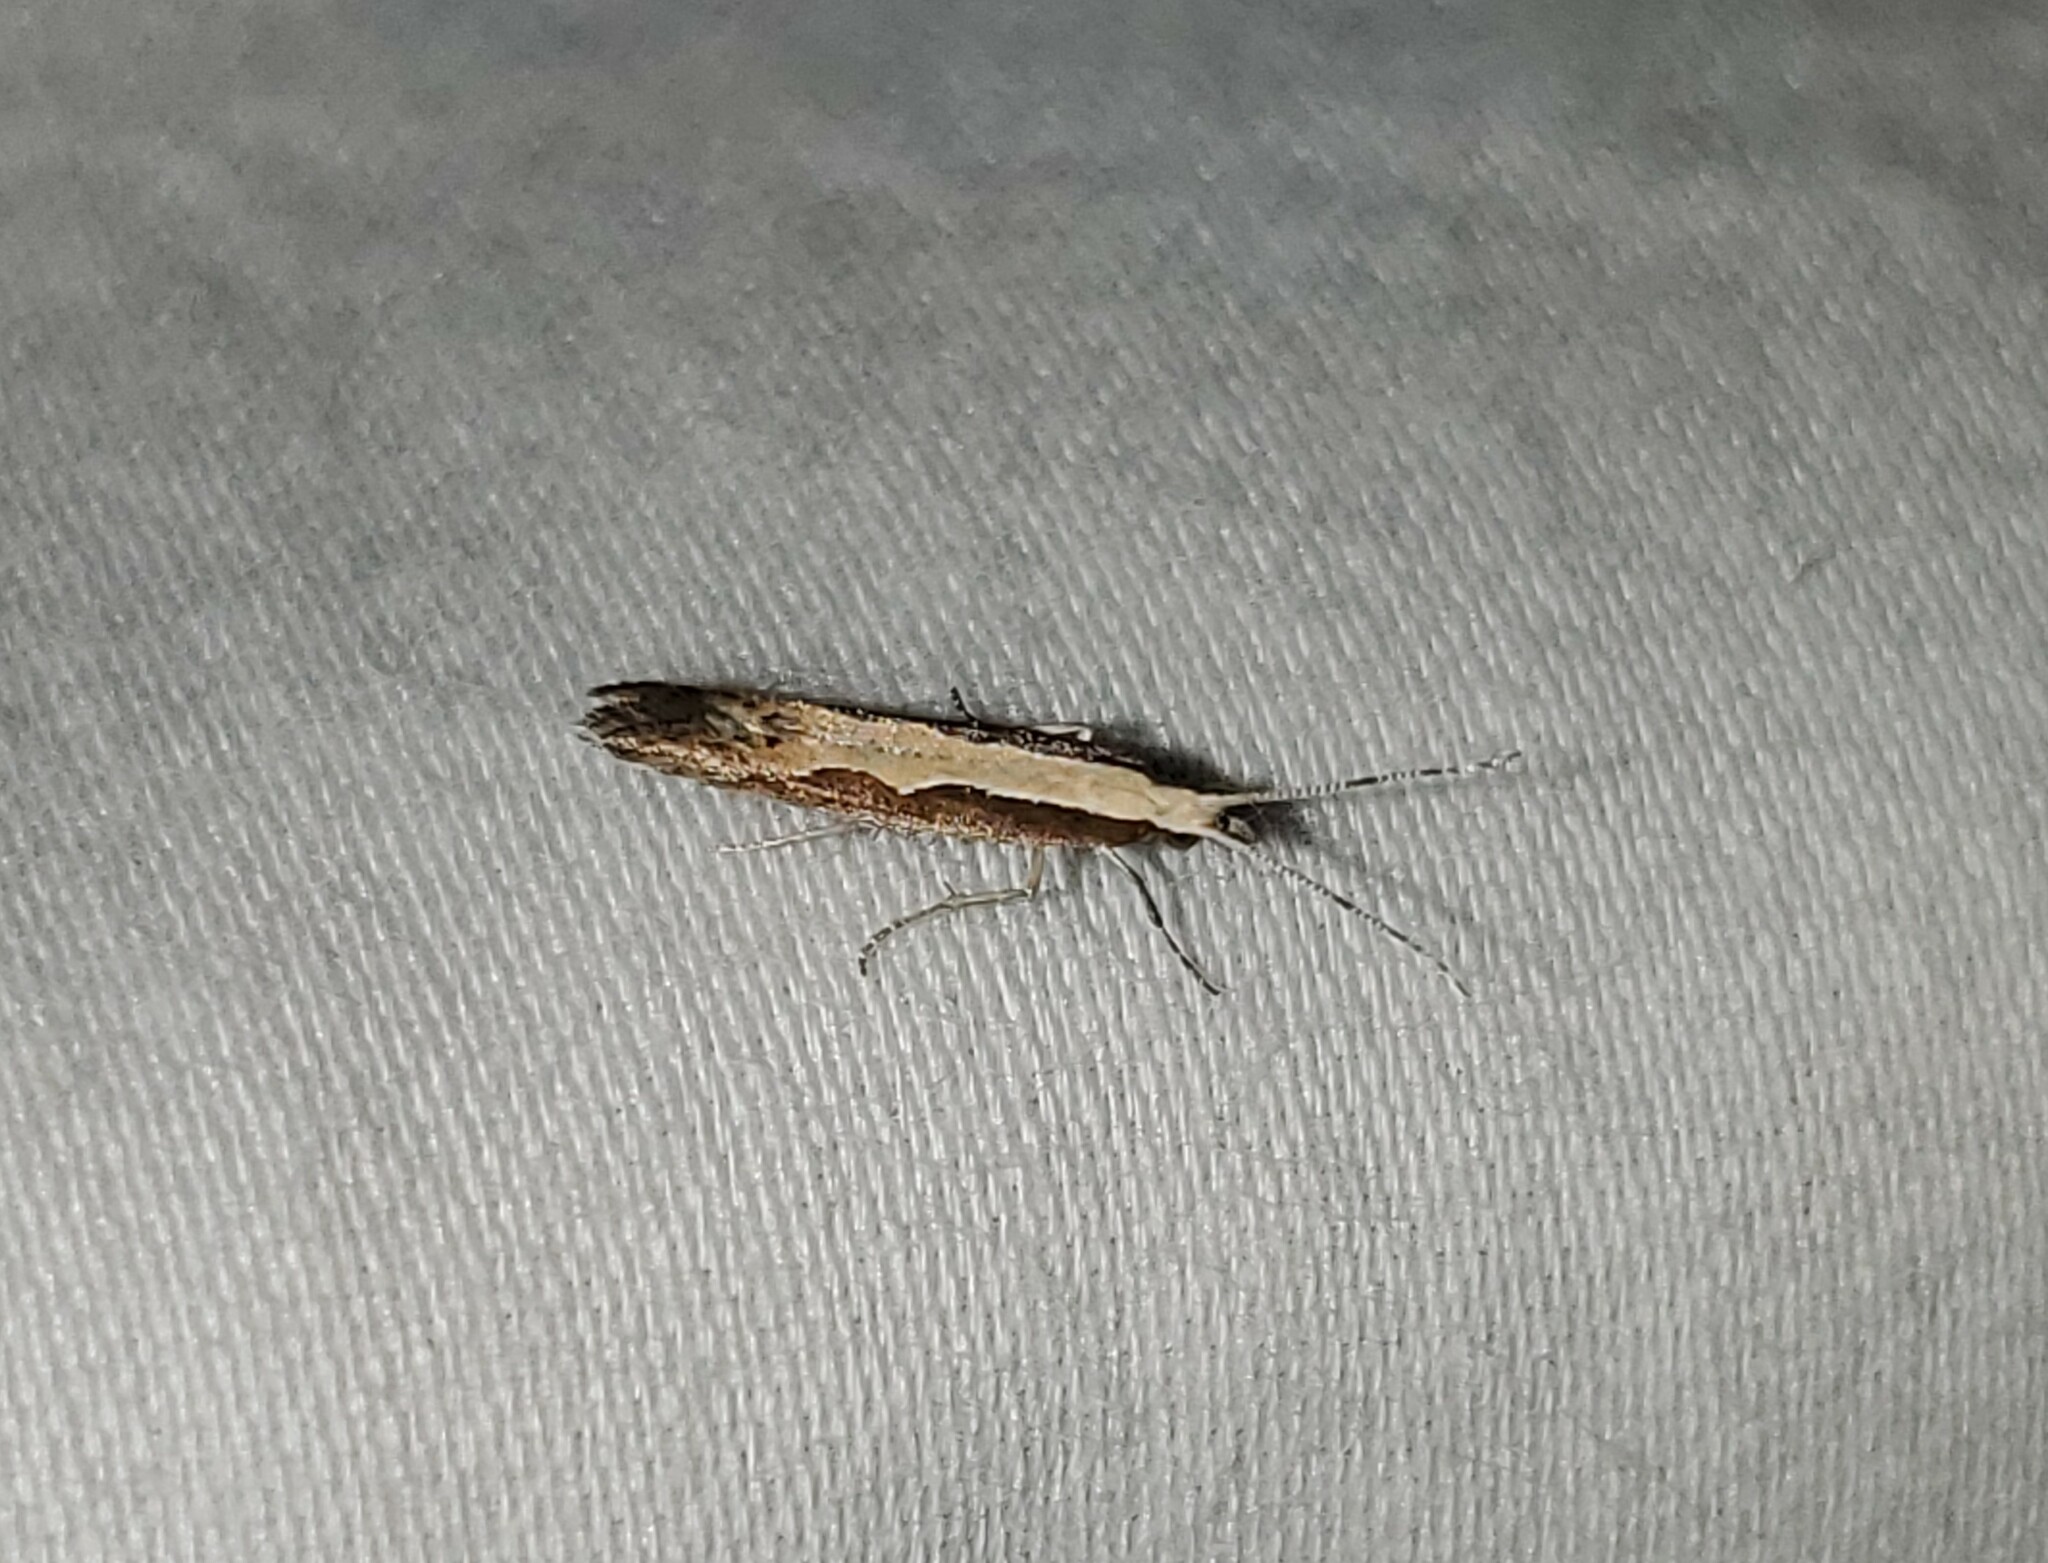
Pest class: diamondback_moth